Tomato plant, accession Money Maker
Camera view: vertical (180 deg); turntable rotation: 330 degrees
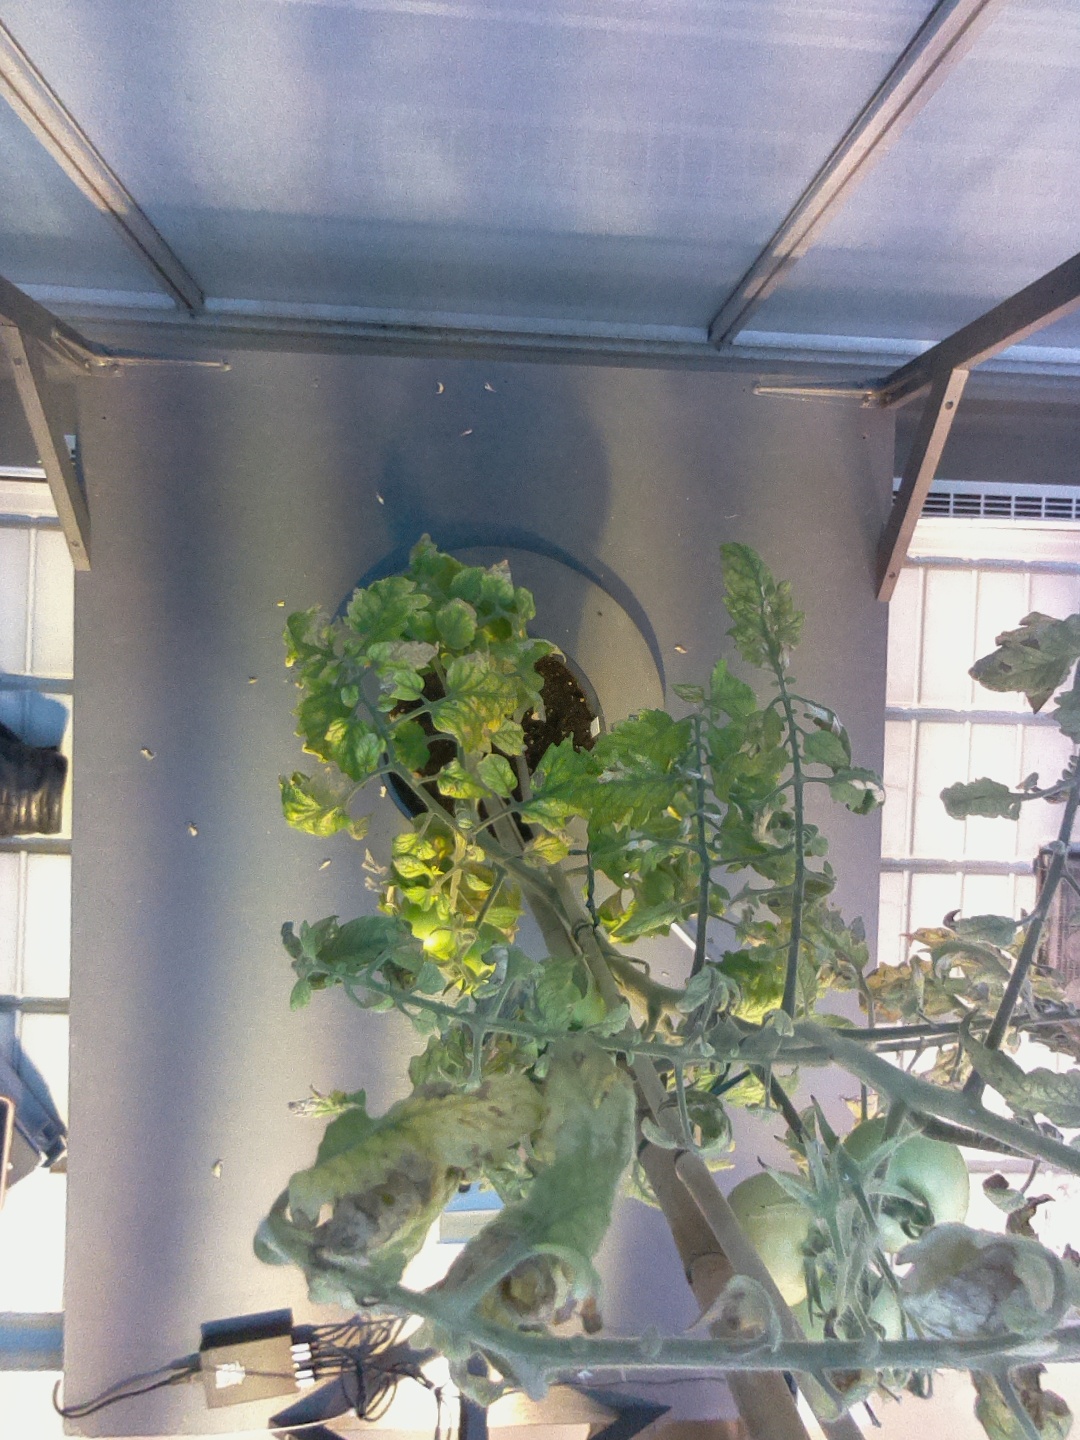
BBCH growth stage 79: 90% -100% of final fruit size